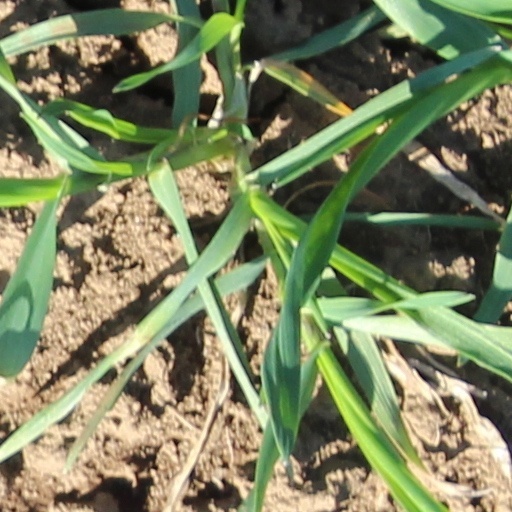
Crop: wheat